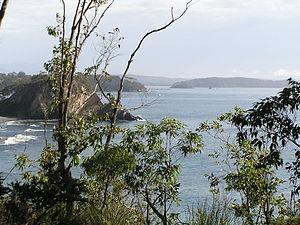
La South Coast fait référence à l'étroite bande côtière allant de Sydney, au nord, à la frontière avec le Victoria, au sud, dans la partie sud-est de l'État de Nouvelle-Galles du Sud, en Australie. Elle est bordée: à l'ouest par l'escarpement côtier des Southern Tablelands, qui est largement couvert par une série de parcs nationaux; à l'est, par l'océan Pacifique. Elle est occupée par des terres agricoles, de petites villes et villages le long d'une côte rocheuse, entrecoupée par de nombreuses plages et des lagunes.